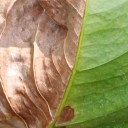
Label: Phoma